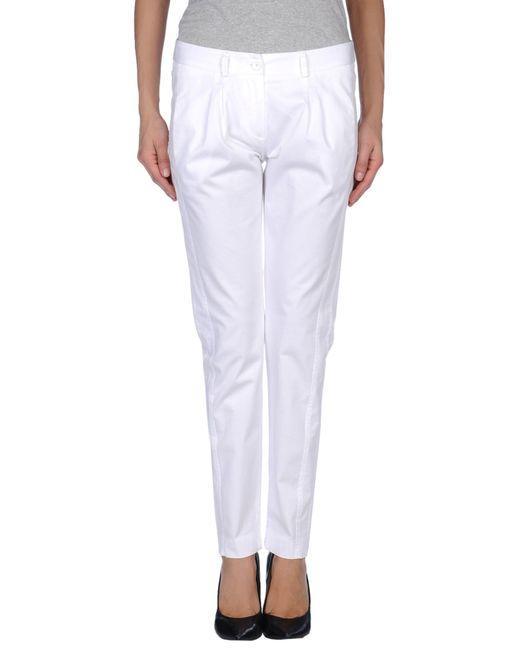
Eine schlichte weiße Baumwollhose, Bürokleidung